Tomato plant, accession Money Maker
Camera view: tilt-top (135 deg); turntable rotation: 30 degrees
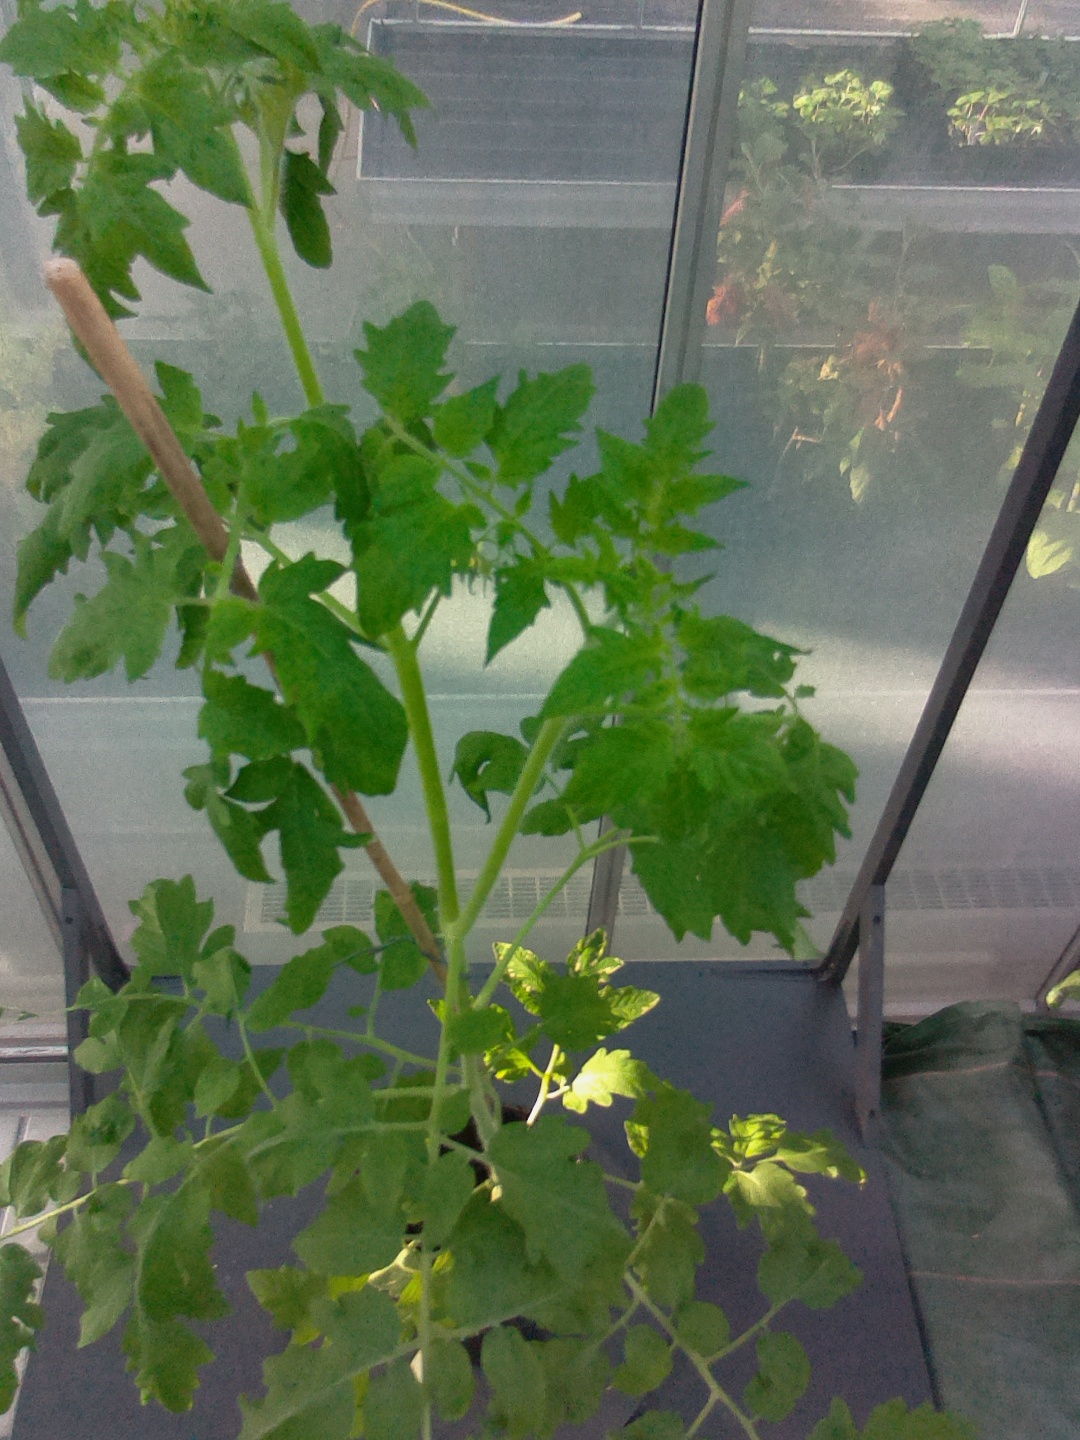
BBCH growth stage 60: First flowers open